Zal Batmanglij

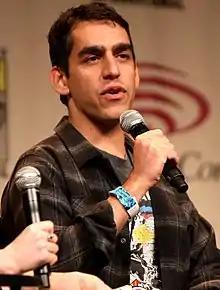
Batmanglij at Wondercon 2012

Zal Batmanglij (born April 28, 1981) is an American film director and screenwriter. He directed and co-wrote the 2011 film "Sound of My Voice" and the 2013 film "The East", both of which premiered at the Sundance Film Festival, as well as the Netflix series "The OA", which debuted in 2016.